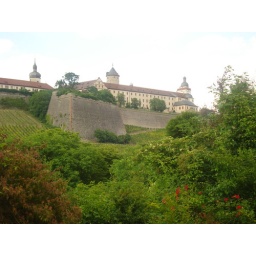
A ground view of a castle in Wurzburg, Germany.